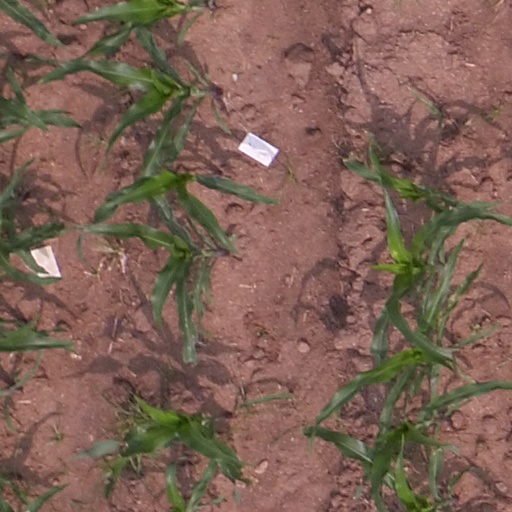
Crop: maize; corn